Snow algae

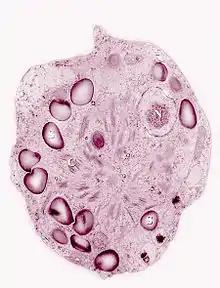
"Chlamydomonas nivalis", responsible for the red colouration of snow in some regions (watermelon snow).

Snow algae undergo oxygenic photosynthesis and are primary producers on the snow. This allows other organisms to live on the snow along with the algae and feed on them to obtain energy. Tardigrades and rotifers have been shown to grow preferentially on green blooms but have been found on many different snow algae blooms across the globe.